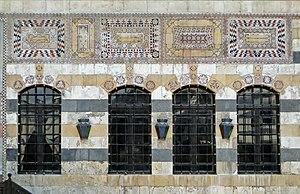
Détail d'une façade au Palais Azem, Damas, Syrie